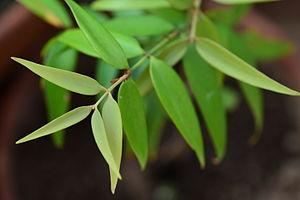
Agathis philippinensis est une espèce d’Agathis originaire des Philippines, de Sulawesi et Halmahera. Il se rencontre dans la forêt tropicale humide de plateau entre 450 et 2200 m d'altitude, rarement aussi bas que 250 m dans le Nord de Luçon.